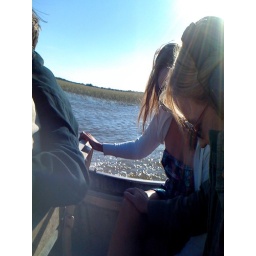
water in the boat